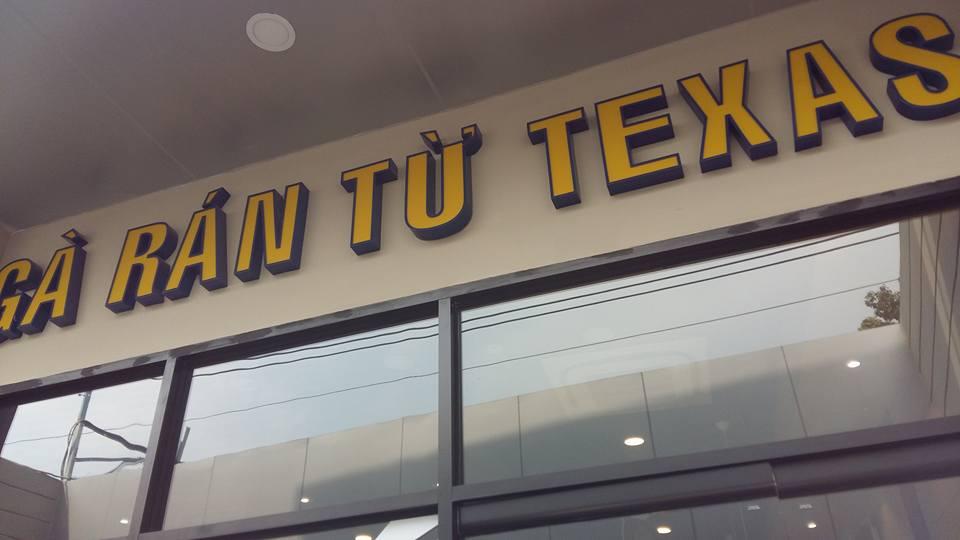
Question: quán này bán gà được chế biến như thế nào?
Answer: quán này bán gà rán